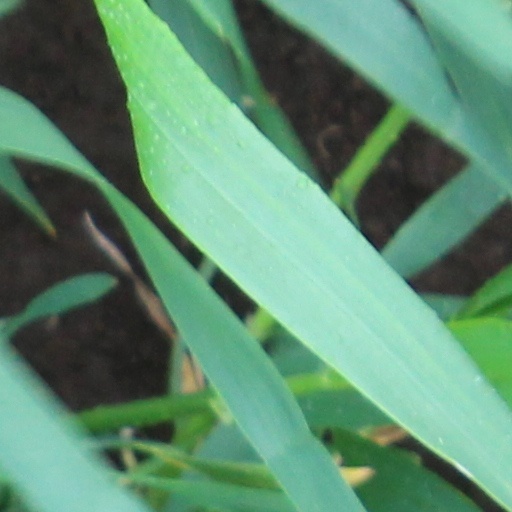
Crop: wheat